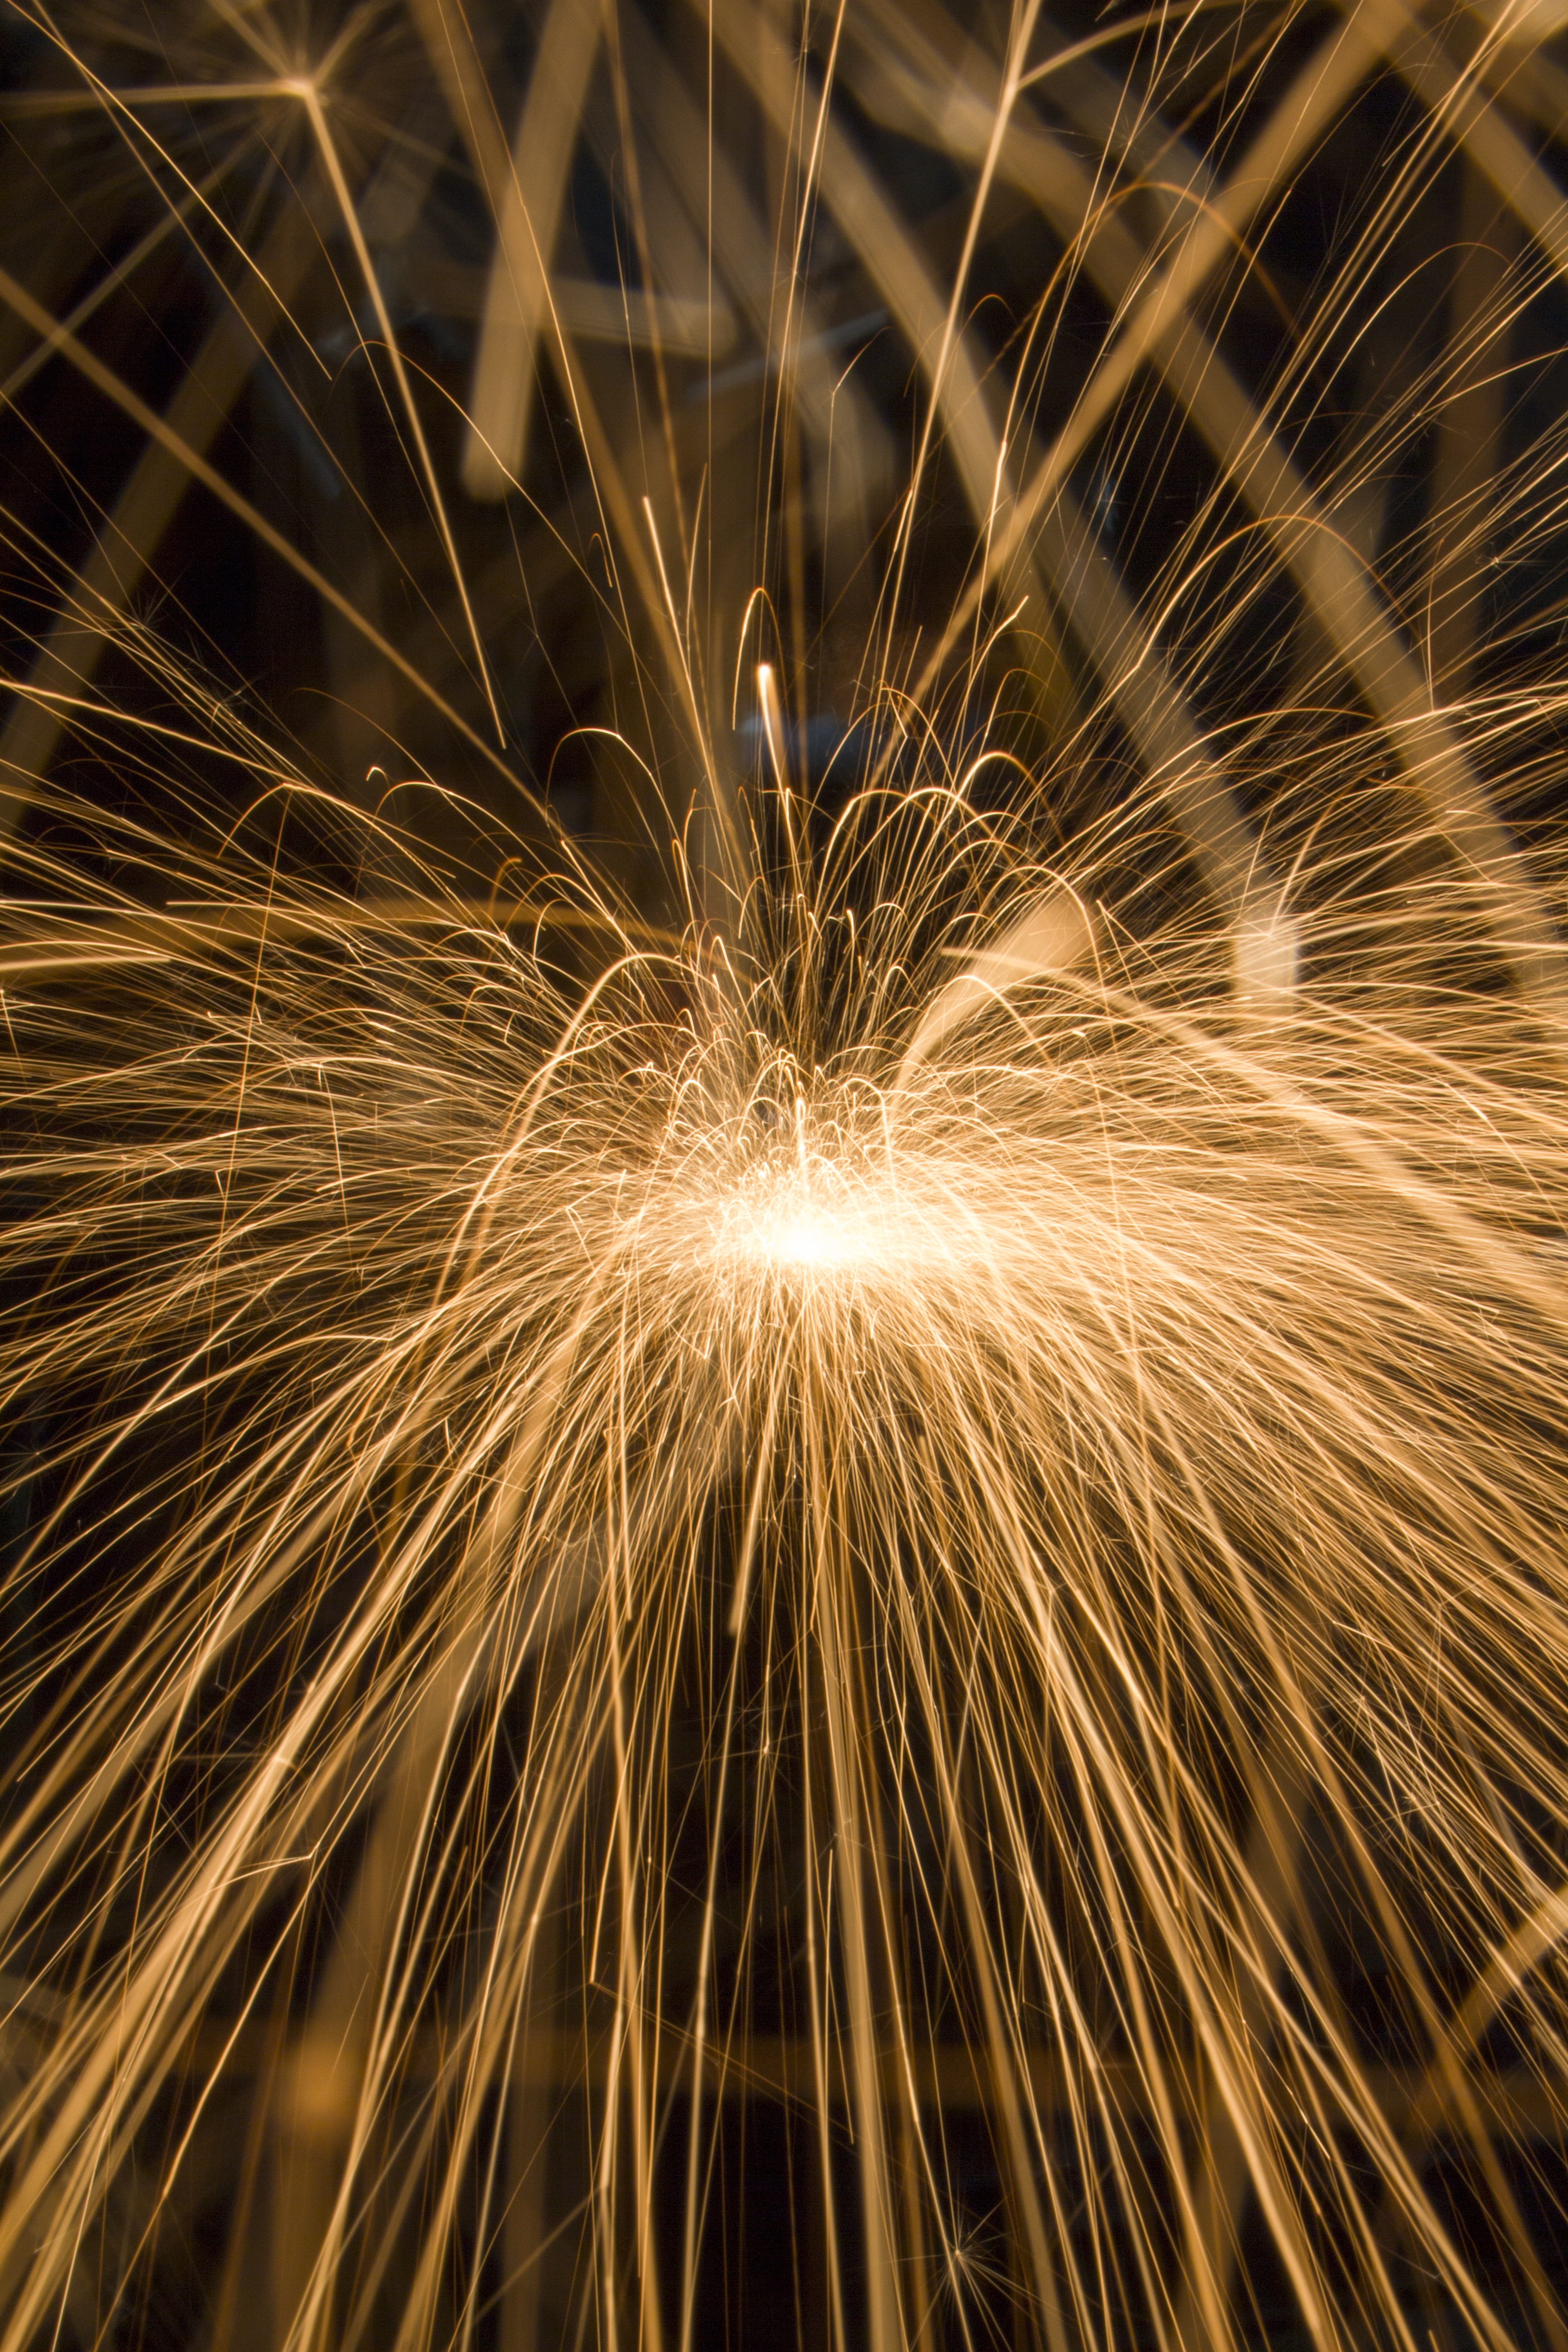
outdoor, light, sunlight, recreation, sparkler, flame, fire, long exposure, fireworks, hot, event, outdoor recreation